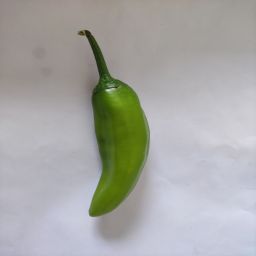
Crop: New Mexico Green Chile
Quality: Unripe